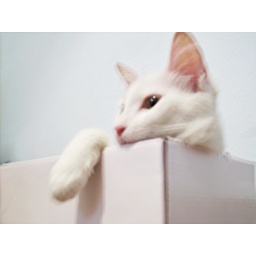
cat in a box